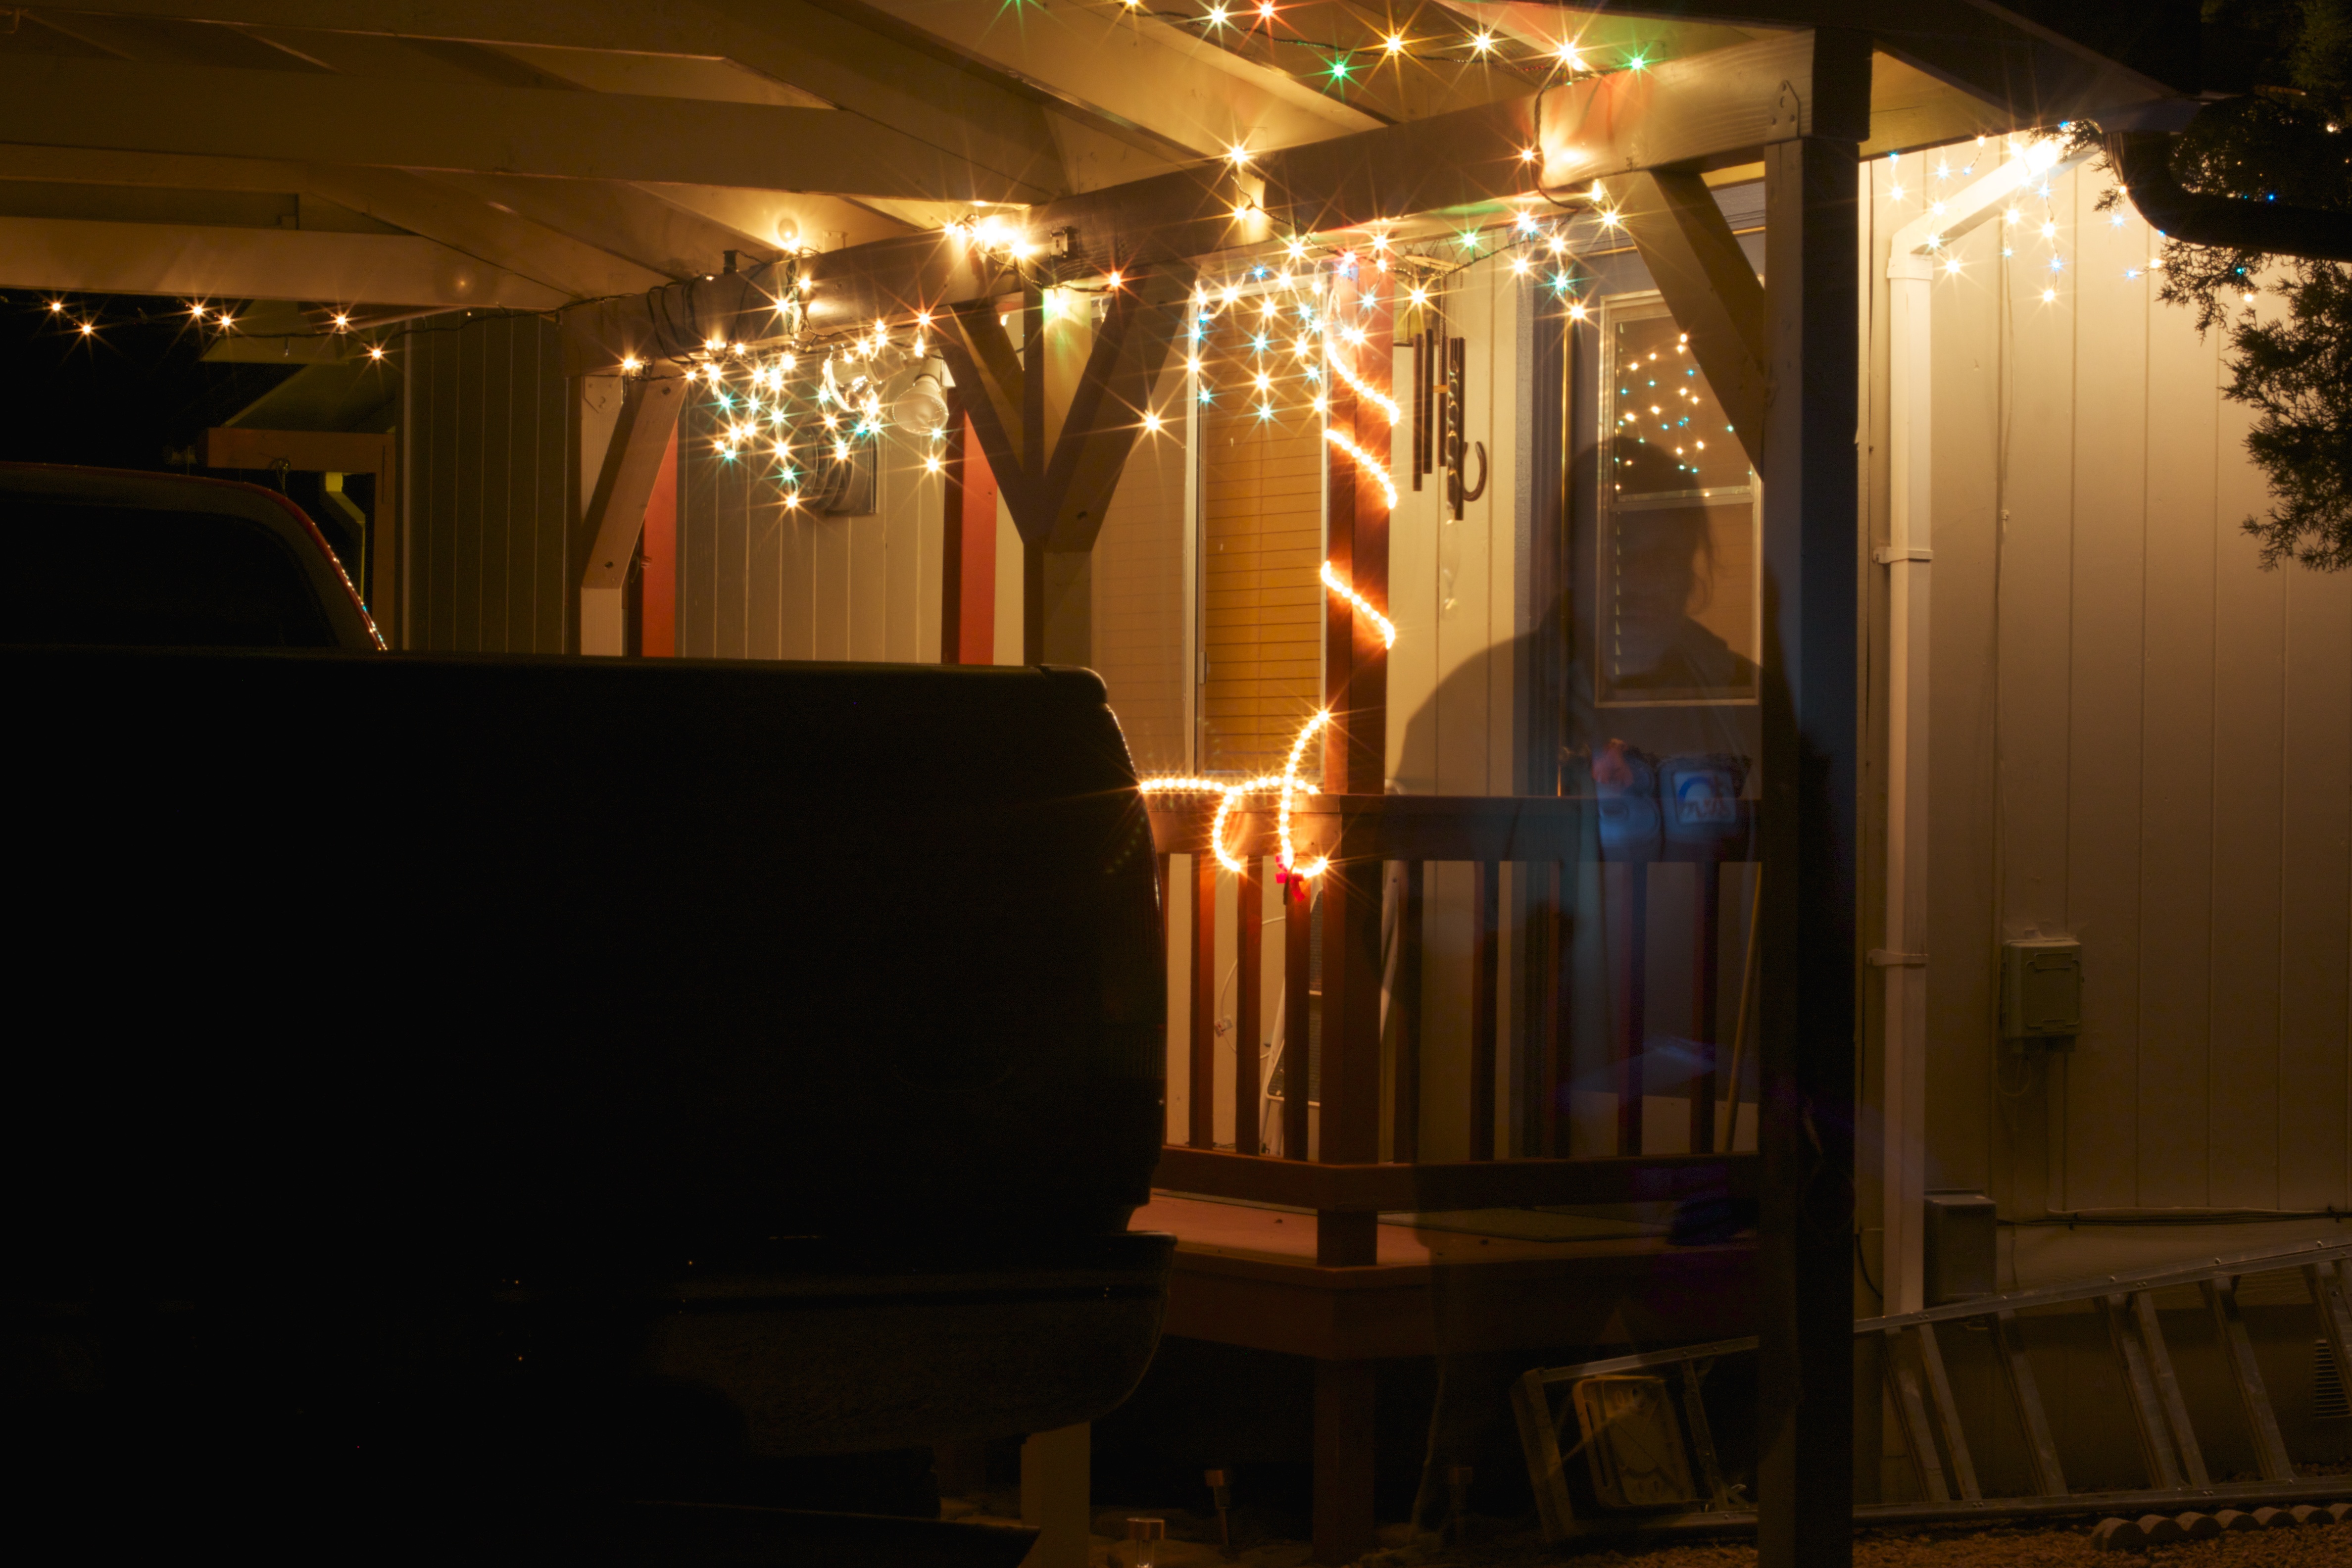
light, lighting, interior design, stage